2000 Russian presidential election

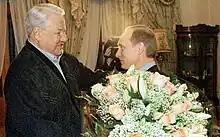
Former president Boris Yeltsin congratulating Putin on his victory on the day after the election

Polling stations were open from 8:00 a.m. to 8:00 p.m. Putin won on the first ballot with 53.4% of the vote. Putin's highest official result was 85.42% in Ingushetia, while his lowest achievement was 29.65% in neighboring Chechnya. Zyuganov's results ranged from 47.41% in the Lipetsk region to 4.63% in Ingushetia. Yavlinsky's results ranged from 18.56% in Moscow to 0.42% in Dagestan. Zhirinovsky's results ranged from 6.13% in the Kamchatka region to 0.29% in Ingushetia.